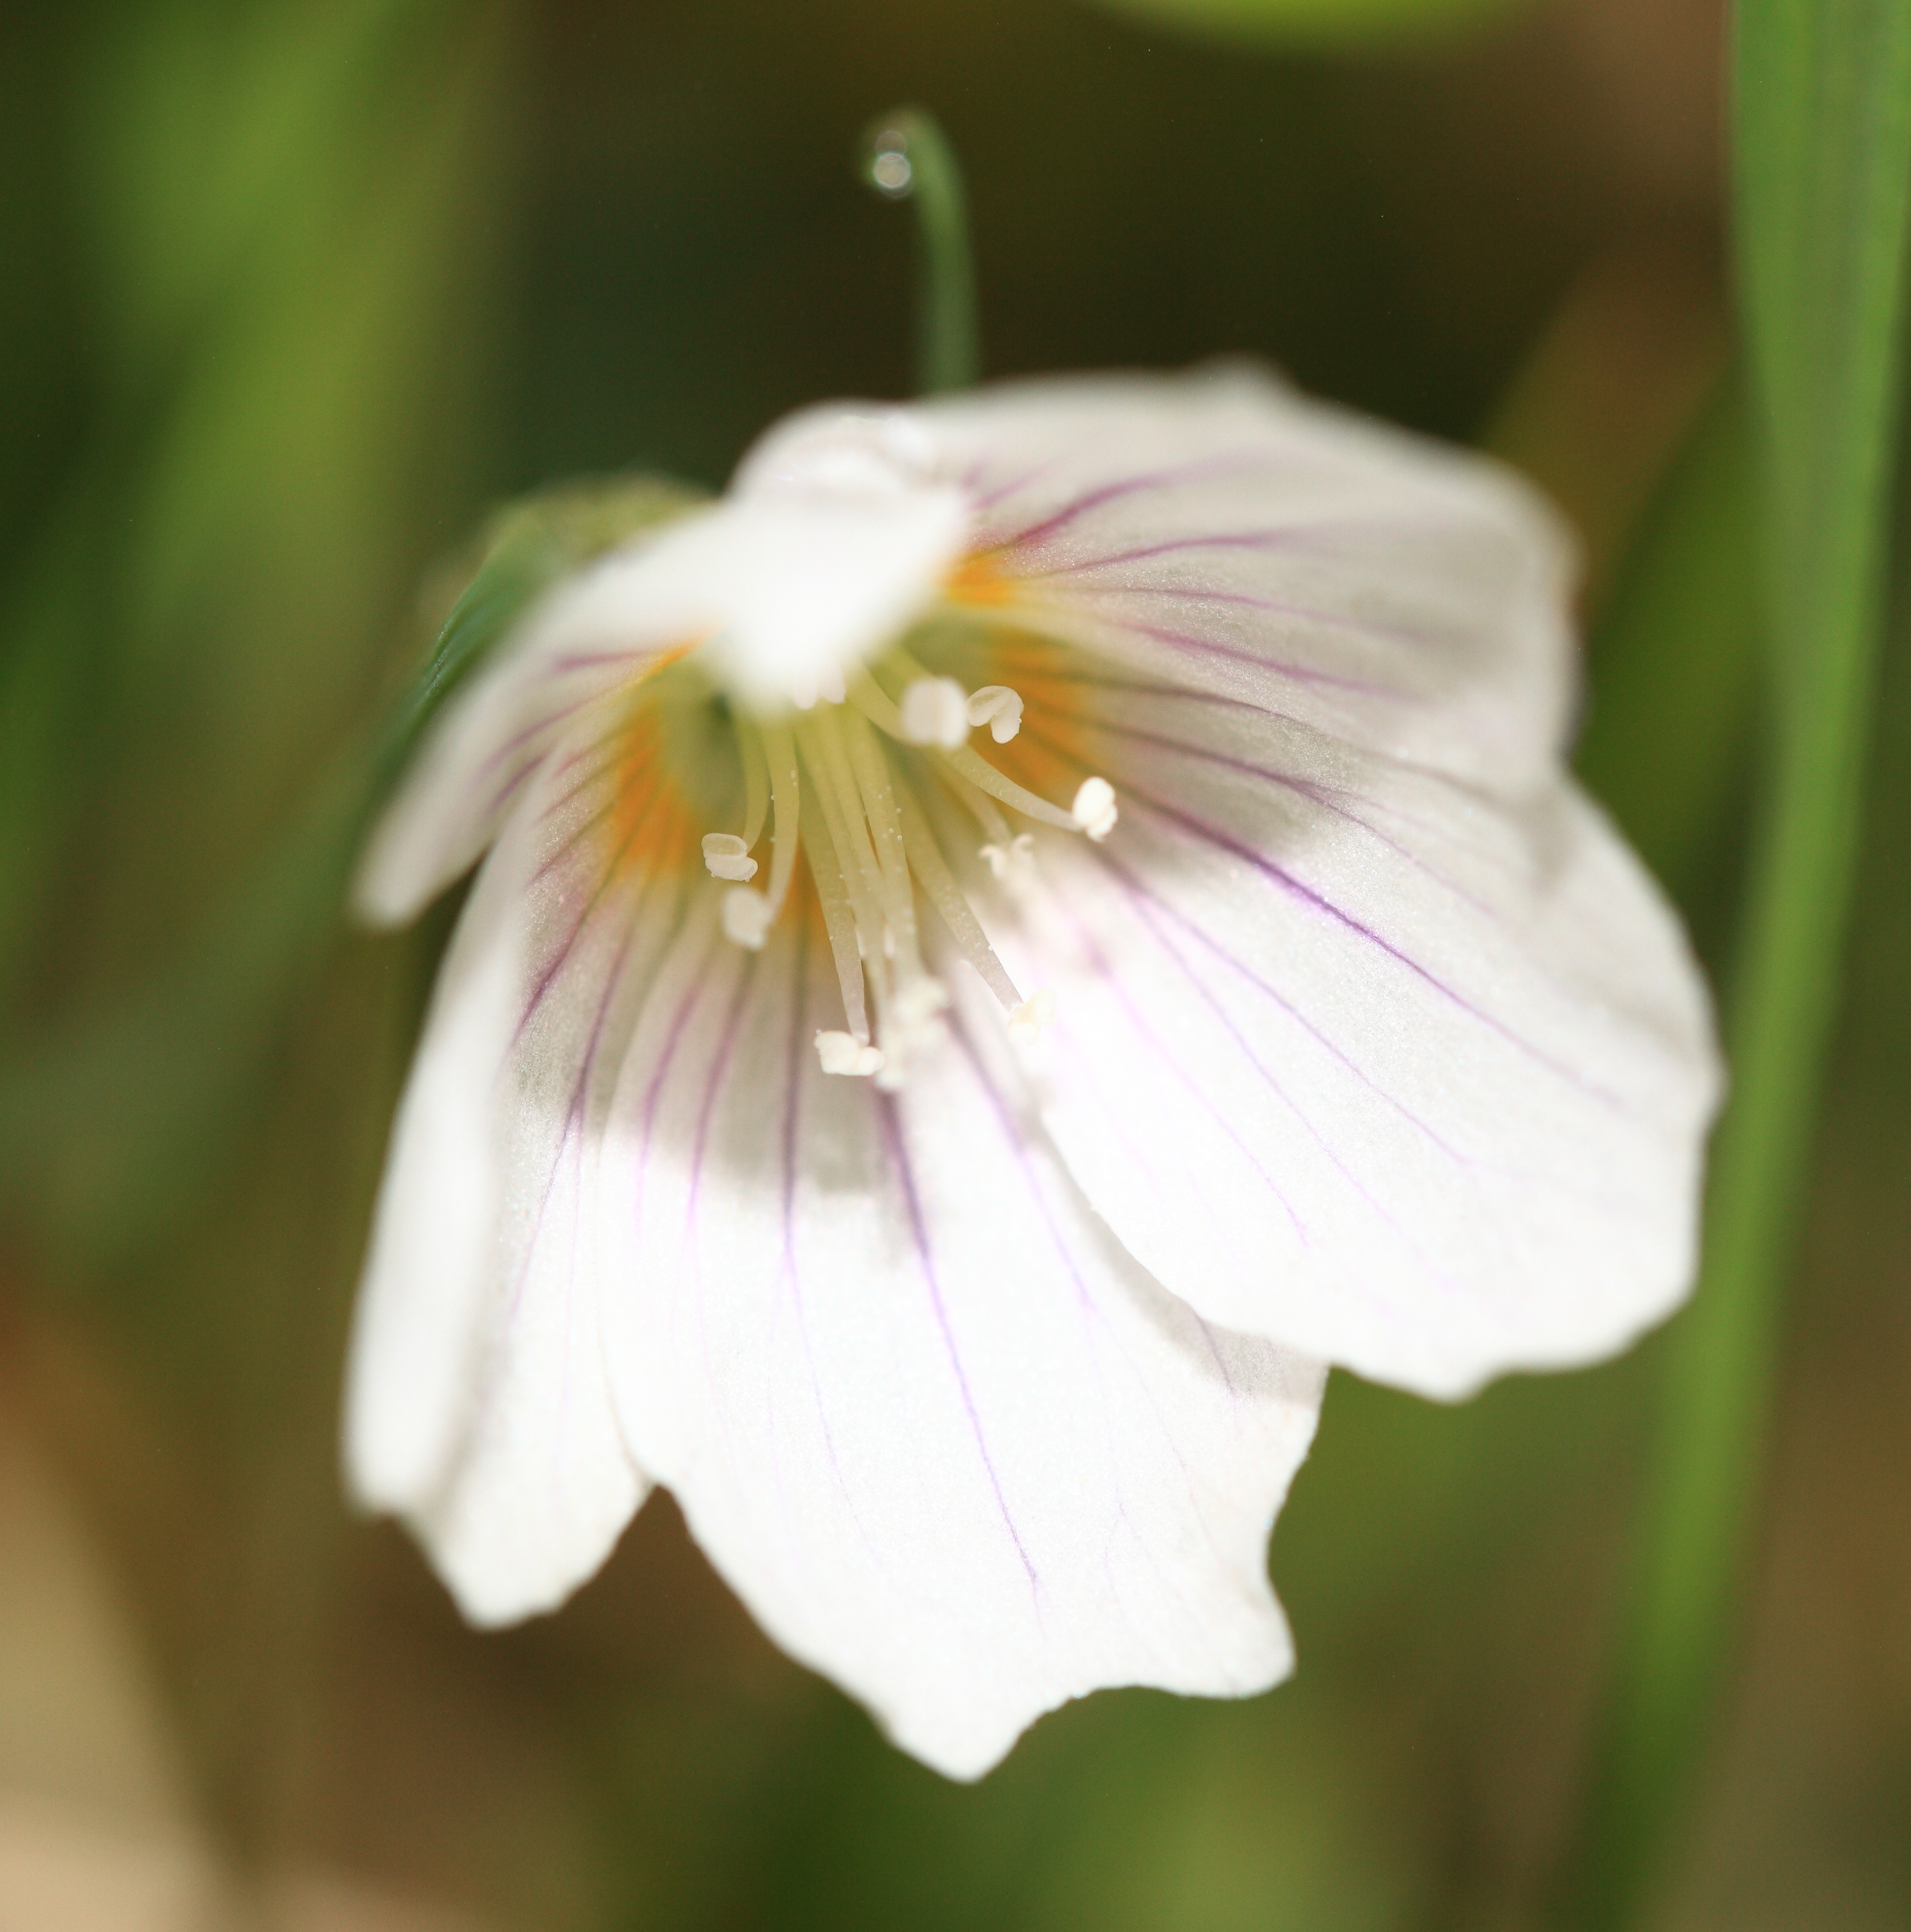
blossom, plant, photography, flower, petal, high, botany, flora, wildflower, close up, 5d, hires, tone, markii, hi, res, resolution, gunma, katashina, macro photography, flowering plant, plant stem, land plant